Jay Conrad Levinson

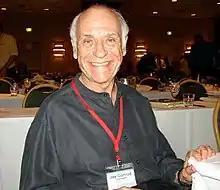
Jay Conrad Levinson in 2006

Jay Conrad Levinson (February 10, 1933 – October 10, 2013) was an American business writer, known as author of the 1984 book "Guerrilla Marketing".